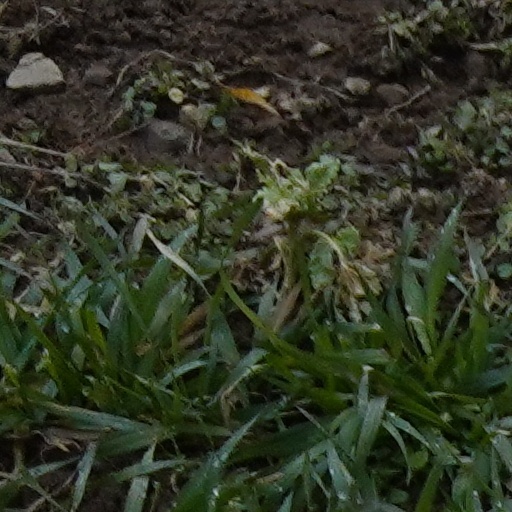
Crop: wheat